Virginia Conventions

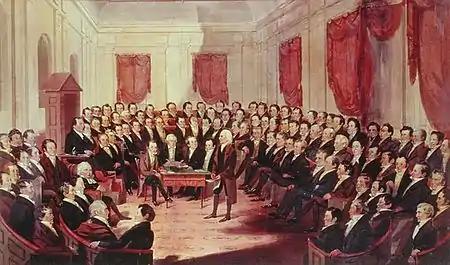
The Virginia Constitutional Convention 1829–1830 met in Richmond, Virginia. A convention of three generations, the last gathering of Revolutionary era giants

The Virginia Conventions were assemblies of delegates elected for the purpose of establishing constitutions of fundamental law for the Commonwealth of Virginia superior to General Assembly legislation. Their constitutions and subsequent amendments span four centuries across the territory of modern-day Virginia, West Virginia and Kentucky.